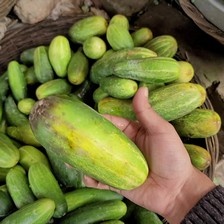
Label: cucumber